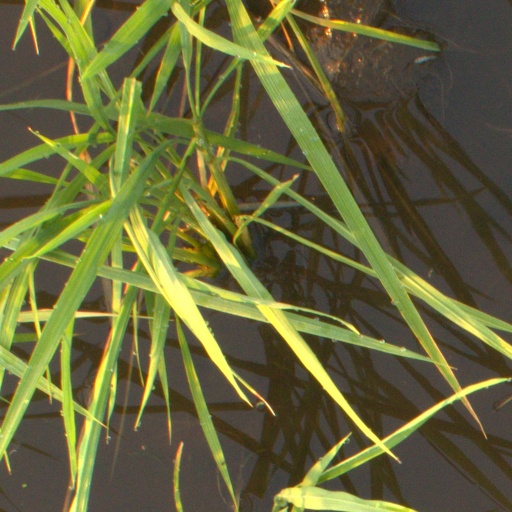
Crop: rice